South Australian Housing Trust

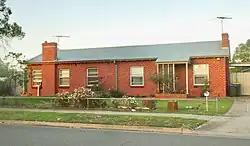
SAHT semi-detached cottages, from the late 1940s at Seaton, showing little exterior modification of the original design

After the Second World War the trust became one of the most powerful state authorities. Many new activities were supported by Playford, which enabled the SAHT to act as a total development authority, so that it could foster new suburban areas, industrial and economic development, and population expansion. The SAHT thus operated as "metropolitan planner" at several levels simultaneously: as formal town planner (at Elizabeth); as de facto metropolitan planner, integrating factory development and housing and extending the suburbs; and as a major state planner, particularly in relation to industrialisation and immigration.